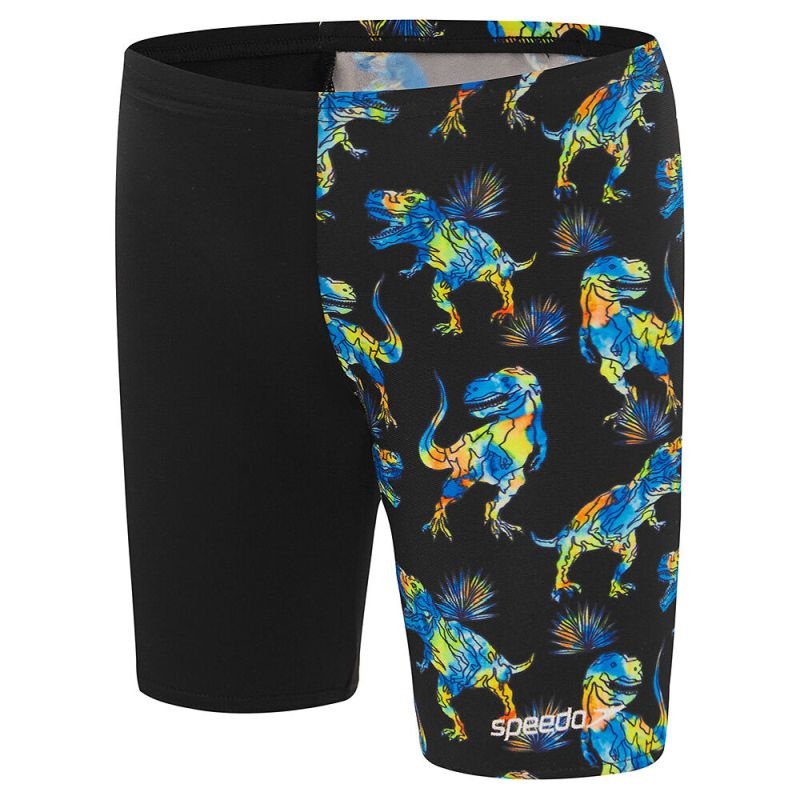
Speedo Toddler Boys Dinosaur Jammer
Get ready for playful adventures with the speedo aussie exclusive dinosaur jammers. Designed for young swimmers who love vibrant patterns and superior durability, these jammers combine a fun, eye-catching design with practical features. The jammers fall just above the knee, offering a sporty and comfortable fit that's perfect for active swimming. Crafted from our most durable endurance+ fabric, these jammers feature ultra chlorine resistance. This high-performance material maintains its vibrant colours and shape, swim after swim. Featuring rainbow tie dye ombre dinosaurs Jammers fall just above the knee and are without drawcord for safety Ultra chlorine rating
Brand: b
Category: Apparel & Accessories > Clothing > Baby & Toddler Clothing > Baby & Toddler Swimwear > Swim Jammers